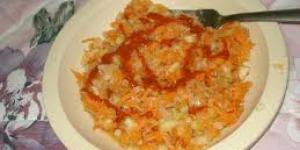
ceviche de camaron seco